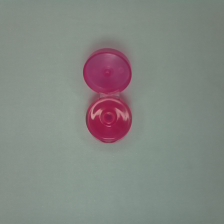
Color: red/orange/pink/fuchsia/brown
Cap type: flip-top cap